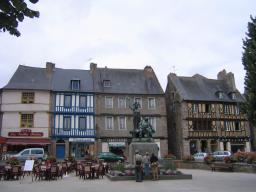
Label: Background_without_leaves